Expedition 48

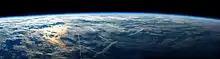
Sunrise panorama taken by Jeff Williams during Expedition 48.

Expedition 48 was the 48th expedition to the International Space Station.